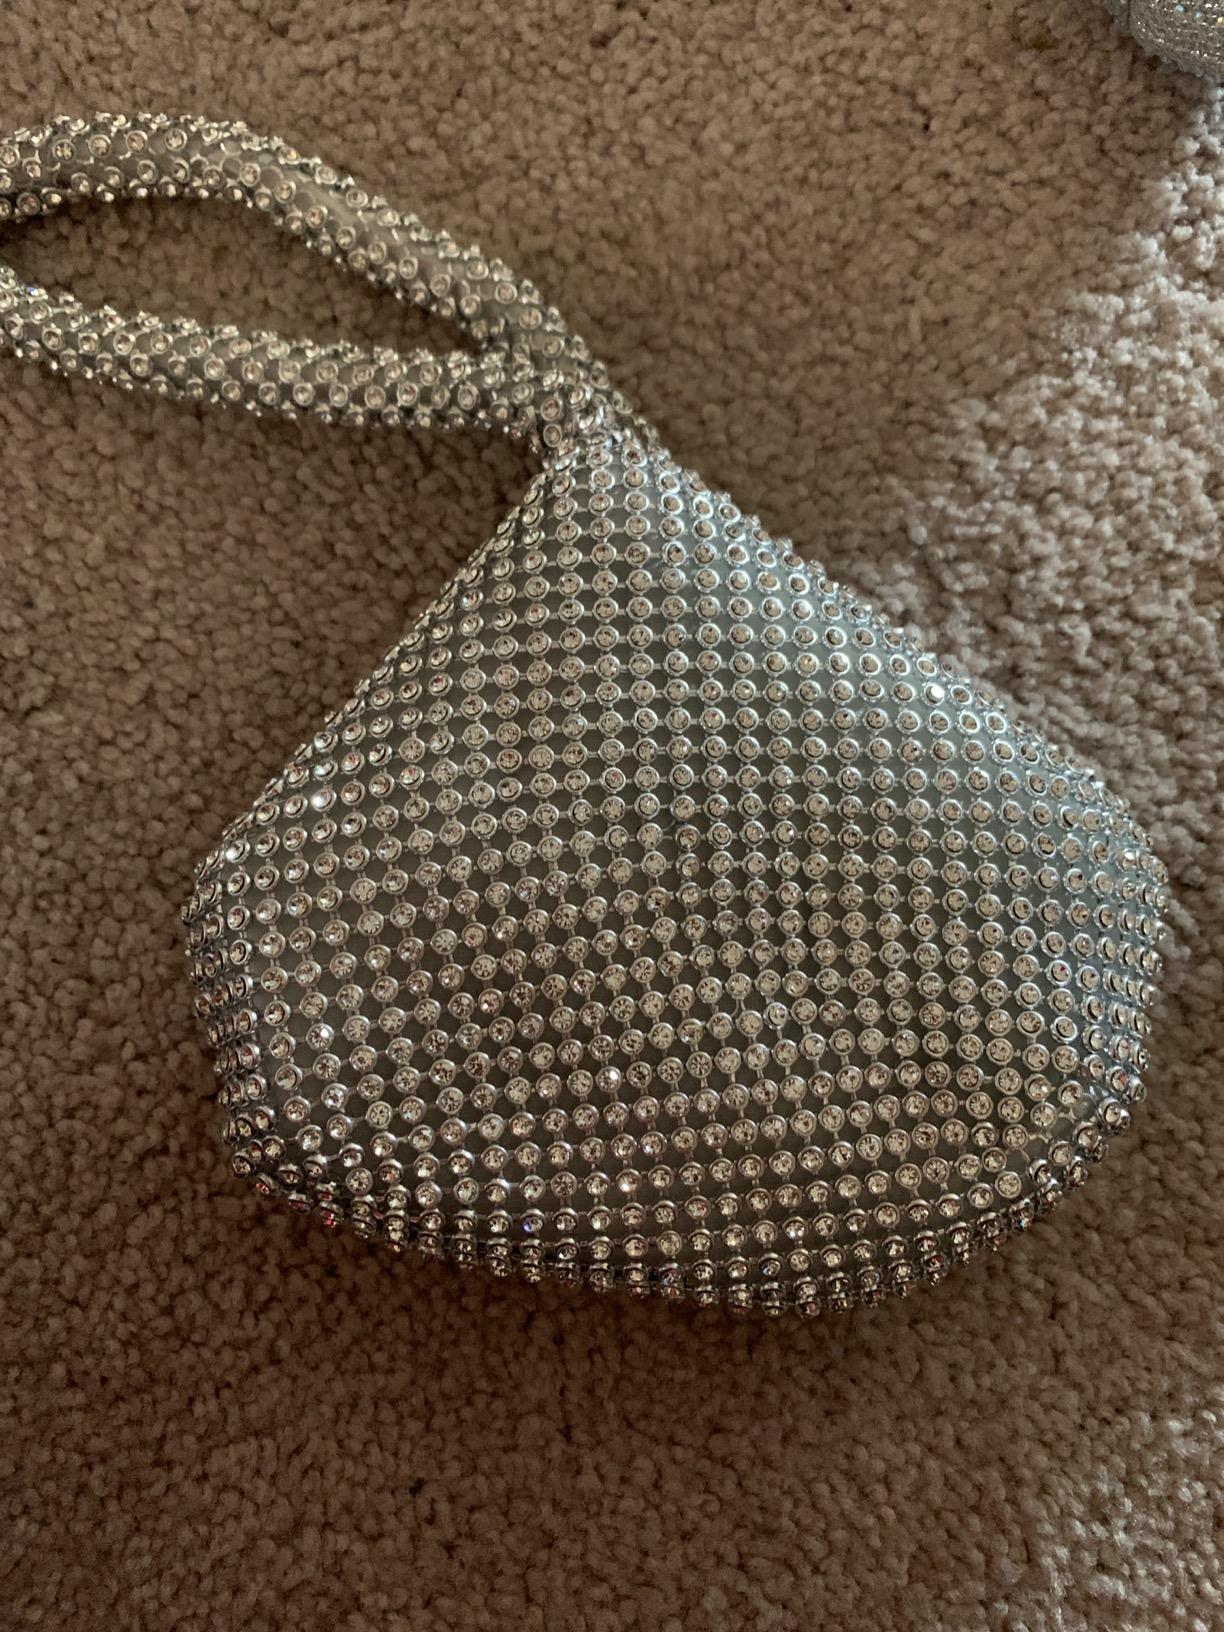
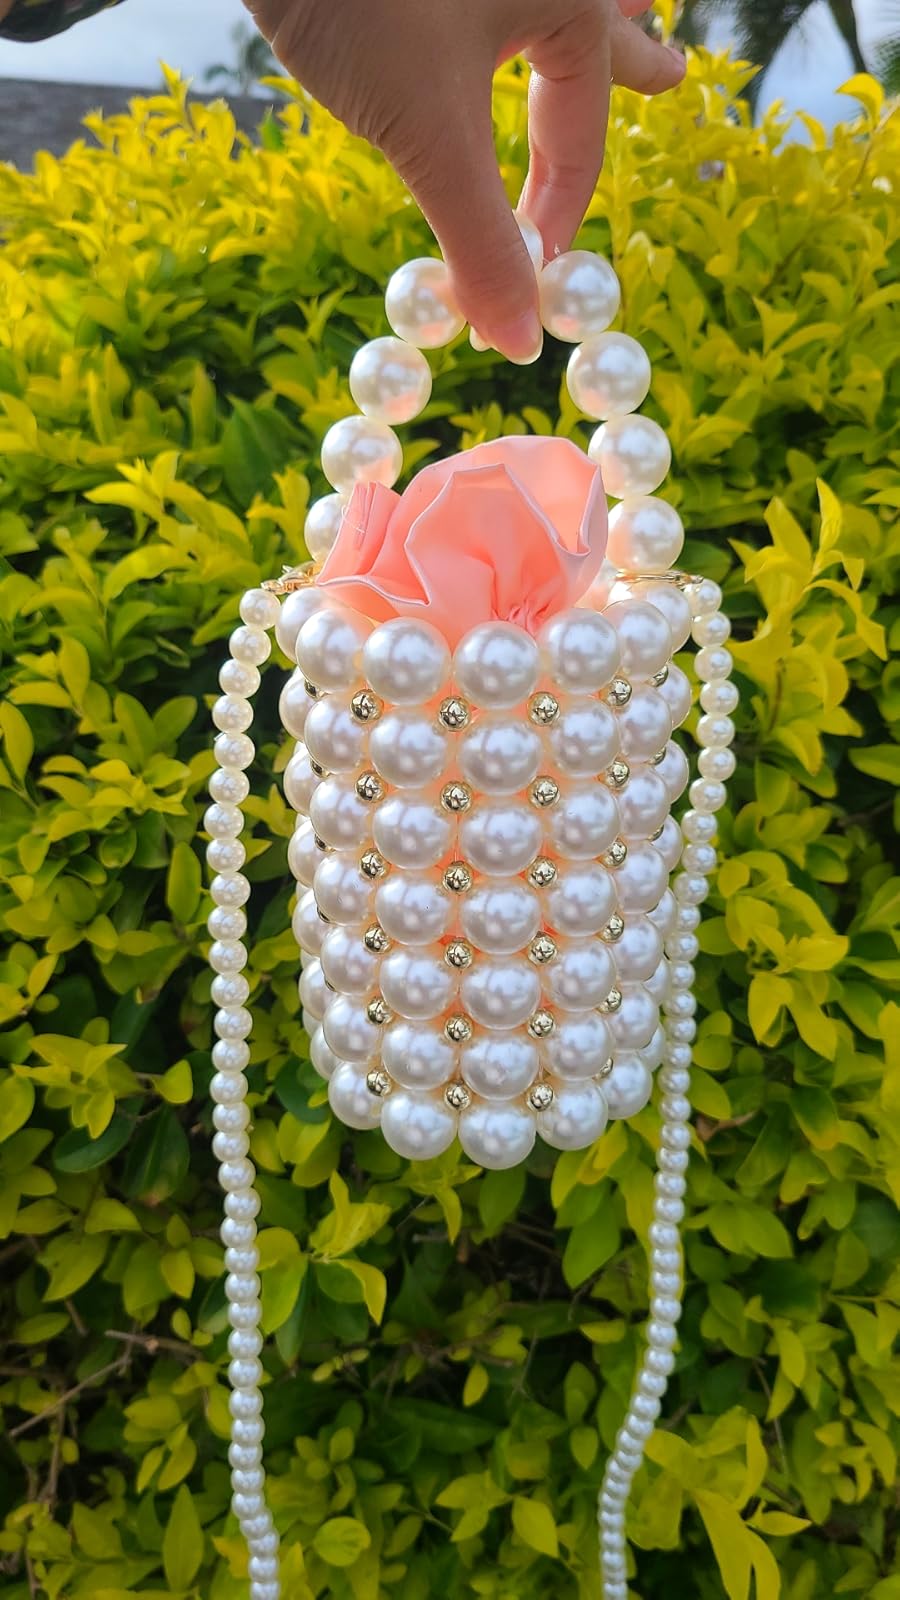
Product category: accessories_handbag
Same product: no